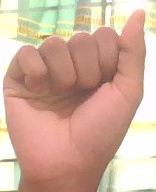
ASL sign: A